Yrjö Blomstedt

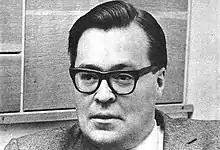
Yrjö Blomstedt

Yrjö Reinhold Emanuel Blomstedt, (25 March 1926 in Helsinki – 13 April 1994 in Helsinki) was a Finnish historian. He was the son of architects Pauli E. Blomstedt and Märta Blomstedt (née von Willebrand). He studied history at the University of Helsinki, receiving his PhD in 1958. Between 1960 and 1964 he was a docent in Finnish history at Helsinki University and in 1964 was appointed professor in legal history and Roman law.